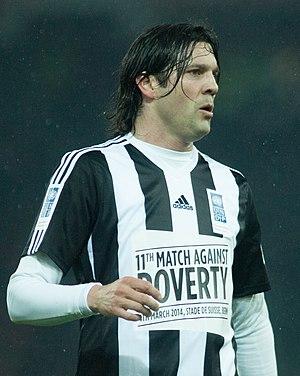
Football against poverty 2014 - Santiago Solari
Santiago Solari, né le 7 octobre 1976 à Rosario, est un joueur de footballeur international argentin, évoluant au poste de milieu gauche, reconverti entraîneur.